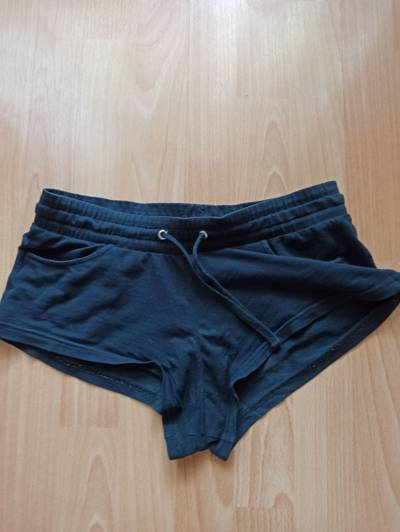
Waste category: clothes